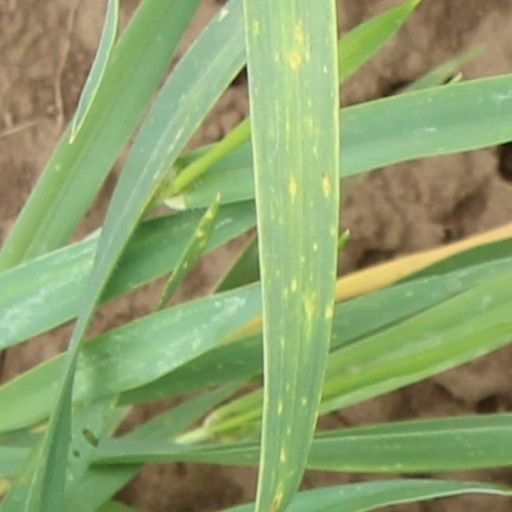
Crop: wheat